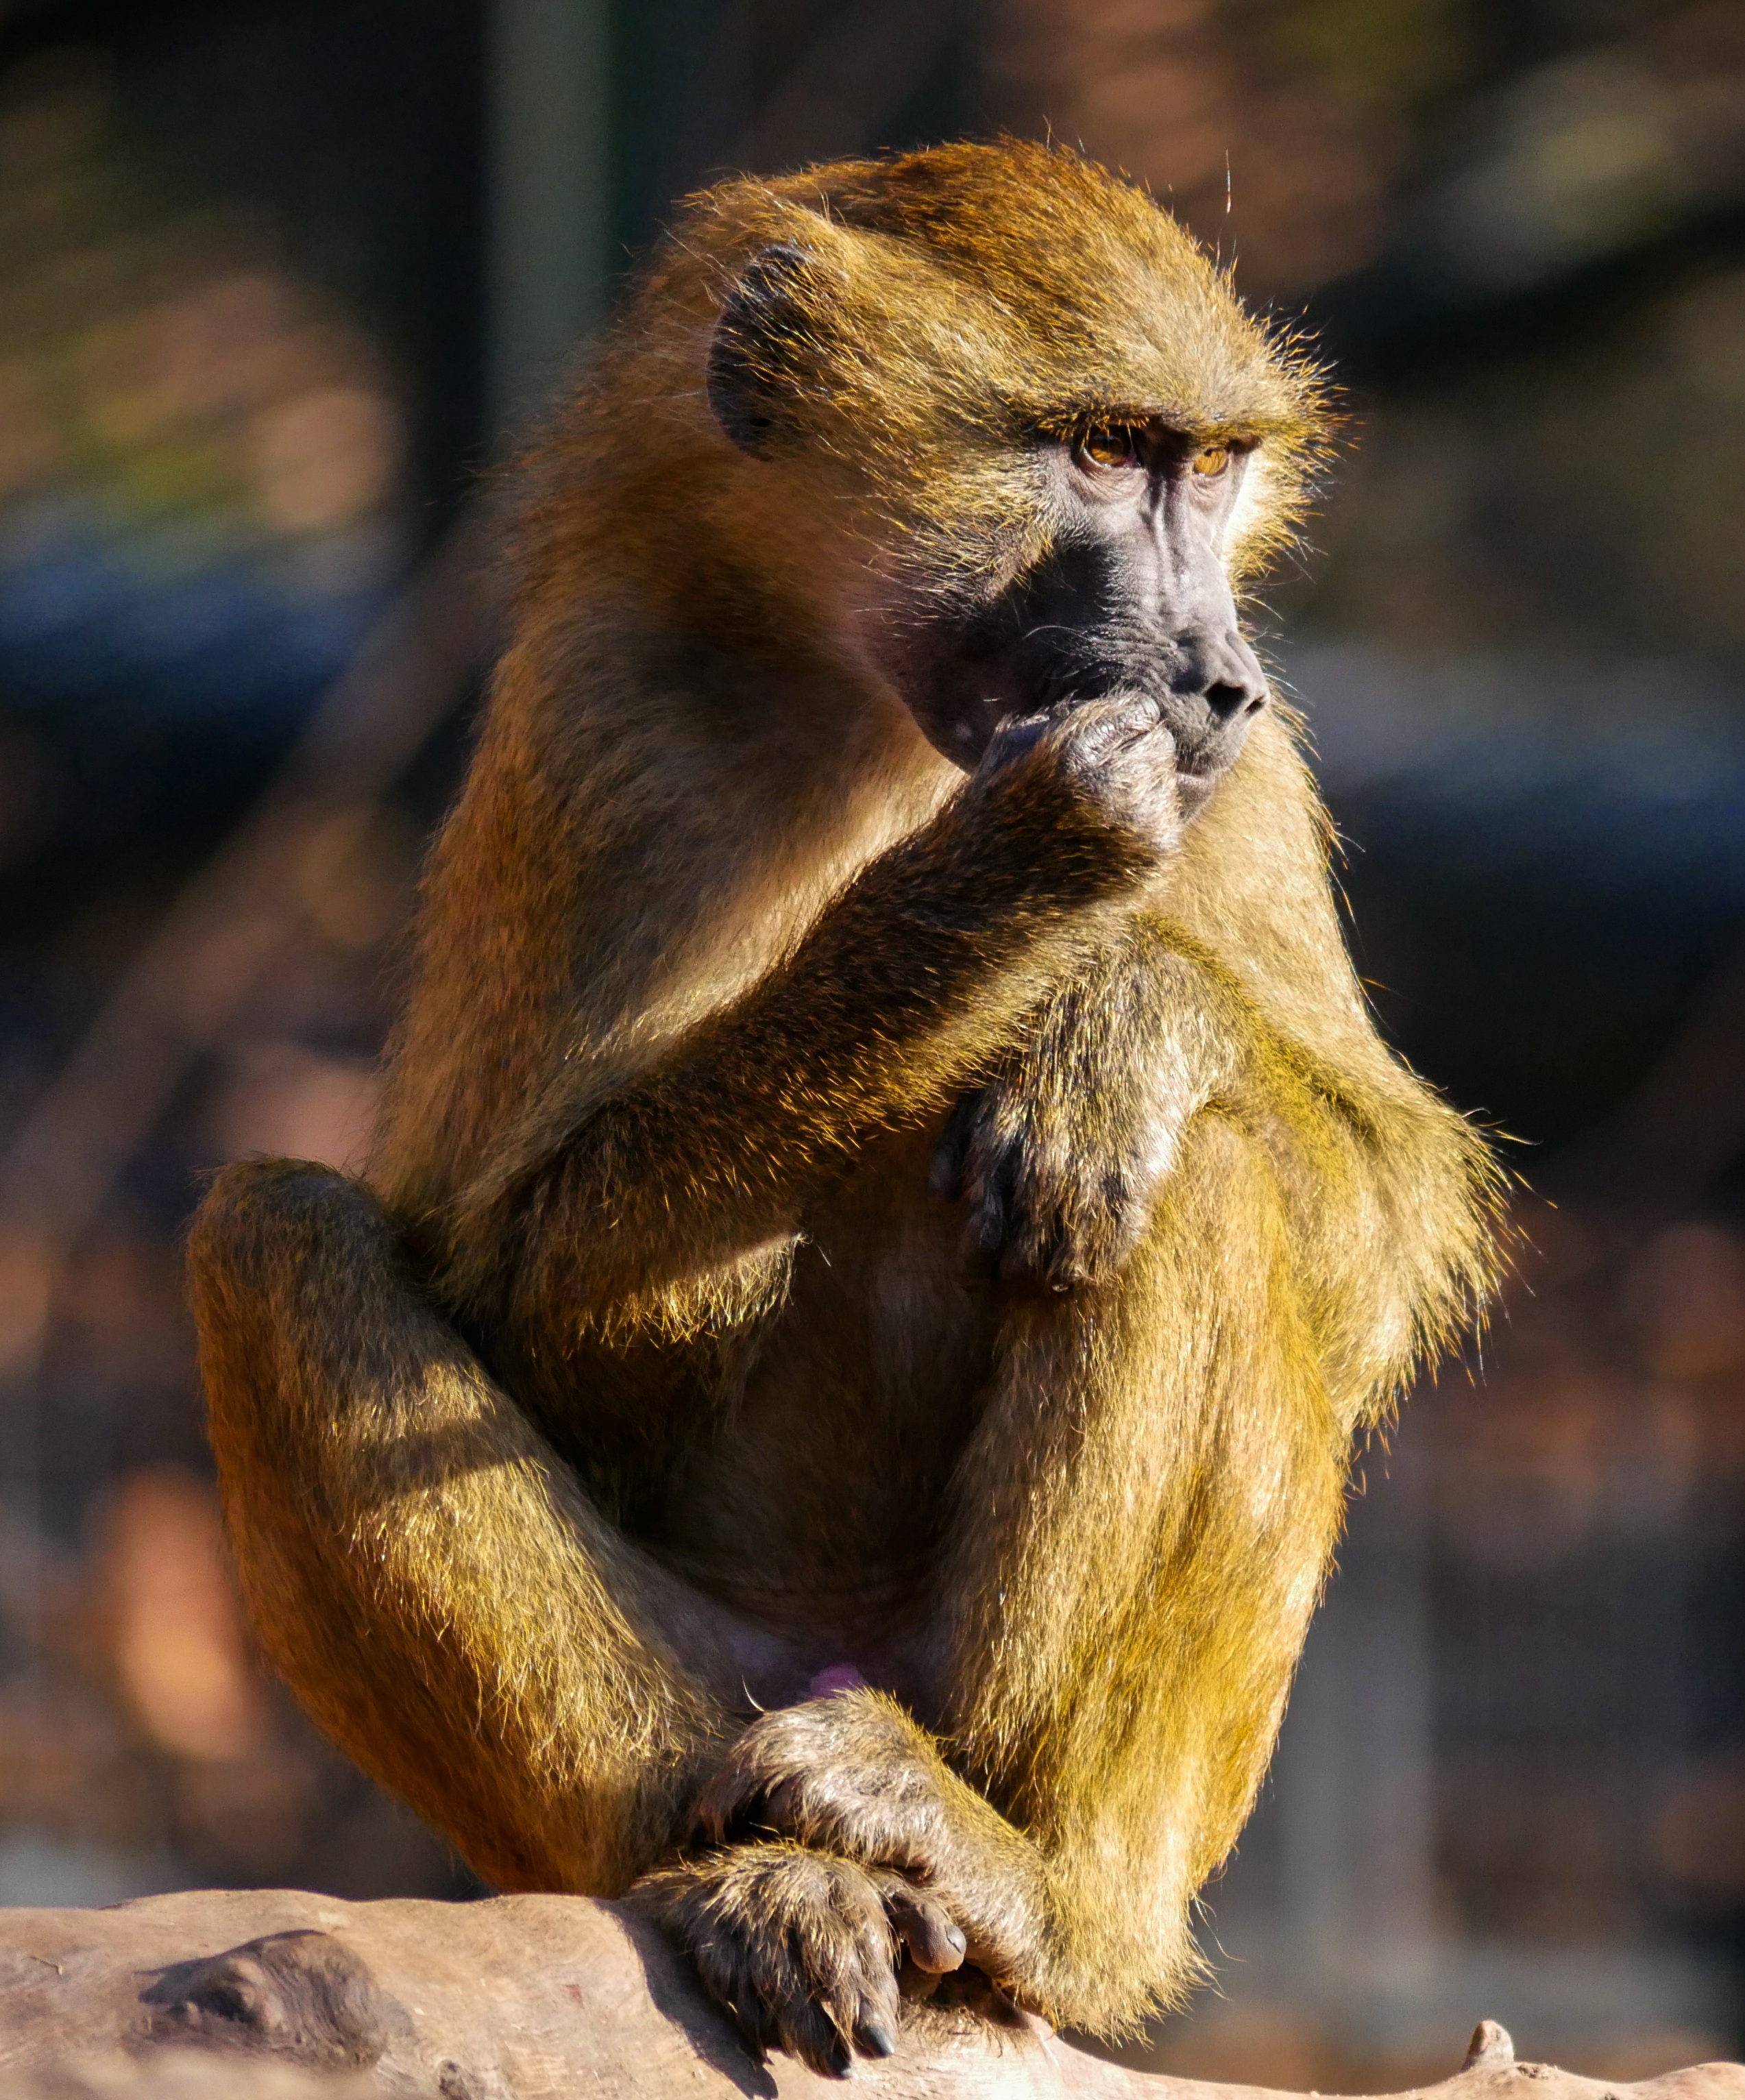
watch, wildlife, wild, zoo, mammal, eat, fauna, primate, curiosity, ape, baboon, animals, vertebrate, attention, nuremberg, animal portrait, macaque, old world monkey, chew, barbary ape, new world monkey